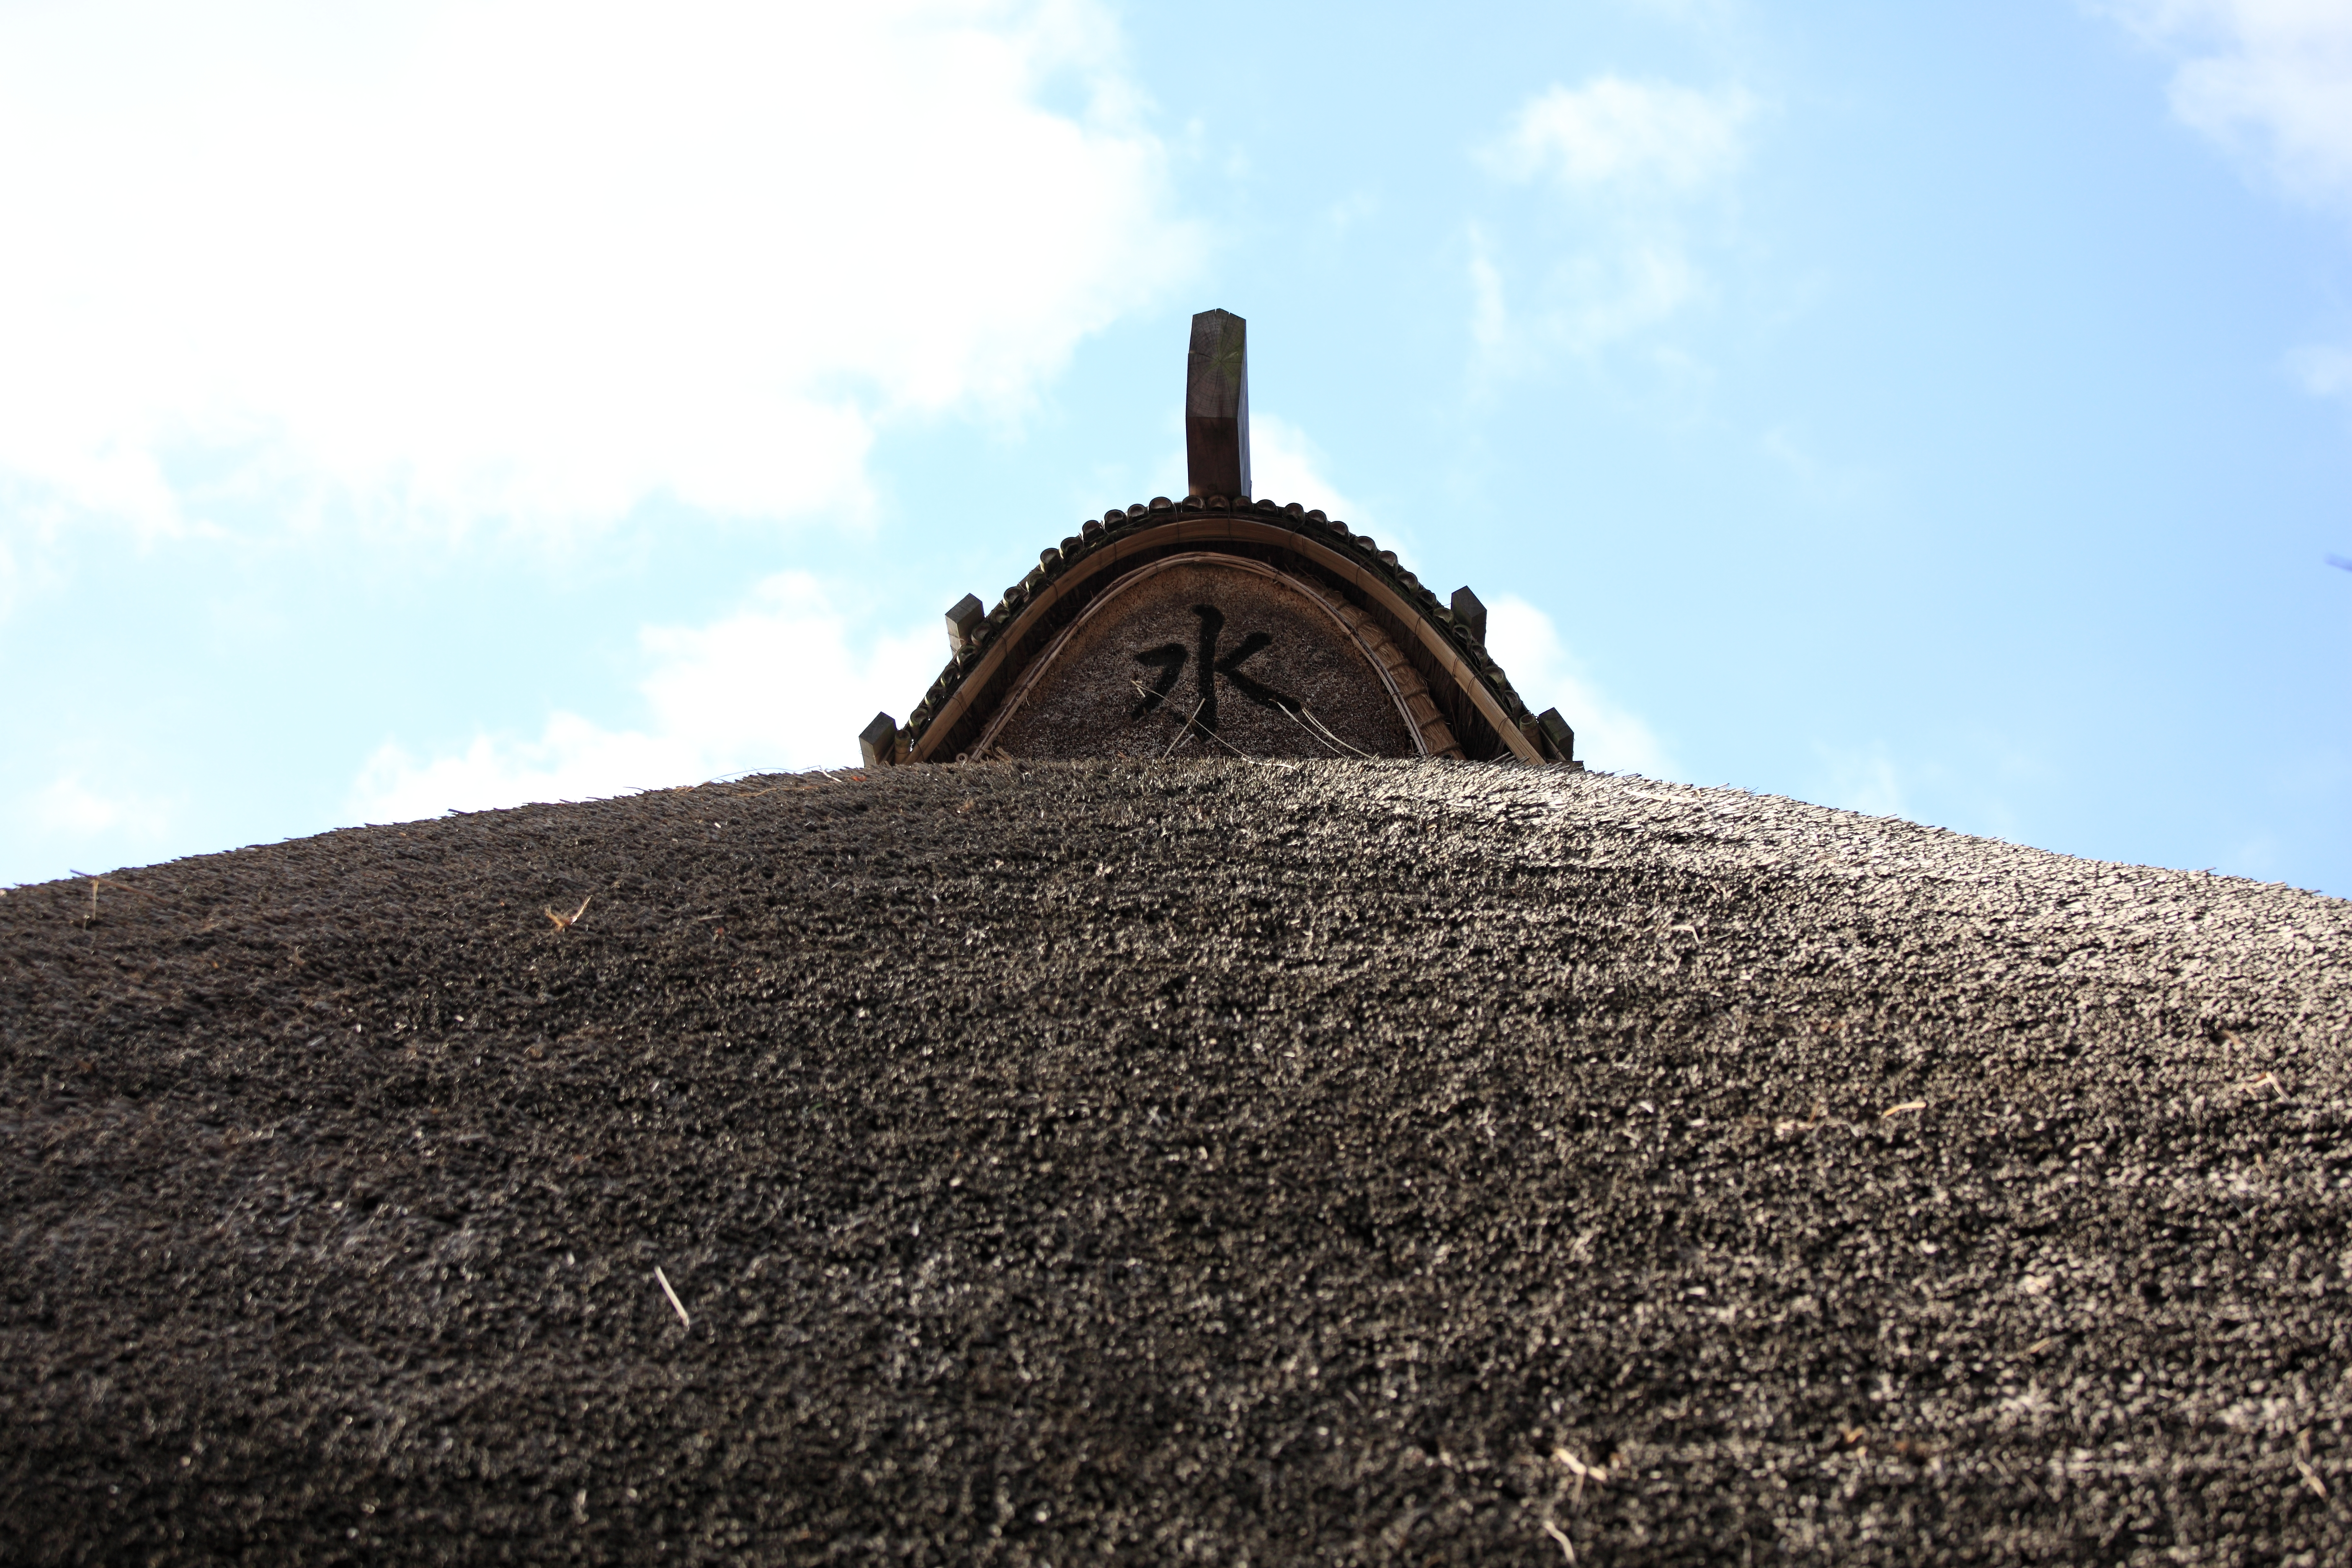
sand, rock, hill, roof, monument, high, park, soil, landmark, temple, japanese, 5d, style, hires, markii, traditional, thatched, hi, res, resolution, chiba, kisarazu, anzai, ohdayamakouen, thatchedroof, mound